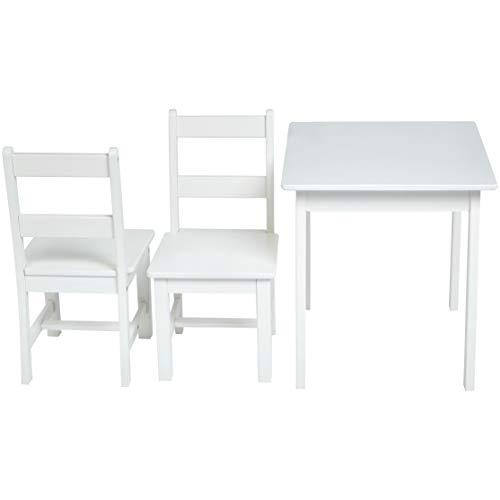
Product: AmazonBasics Kids Solid Wood Table and 2 Chair Set, White
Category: Home & Kitchen | Furniture | Kids' Furniture | Tables & Chairs | Table & Chair Sets
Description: Includes square table and two matching chairs.
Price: Total price:
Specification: Product Dimensions:         20 x 24 x 21 inches ; 19 pounds    |Shipping Weight: 26 pounds (View shipping rates and policies)|ASIN: B07HJW2JY2|Item model number: M42399T1W|    #40    in Kids' Table & Chair Sets